Nivek Ogre

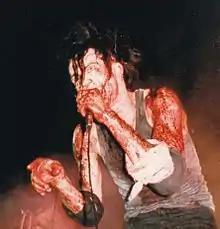
Nivek Ogre performing with Skinny Puppy in 1987

Many of Ogre's early songs, specifically from the album "Bites", were about his ex-wife. Following "Bites", Ogre began to construct more politically and socially minded lyrics such as those for the song "Dig It", which he says describes "a fight to rise above in the work force/ which can turn into your early grave". Ogre's writing would gradually become more "worldly" and "ecology-minded". Animal rights and environmental degradation would become recurring elements in Skinny Puppy's music. 1988's "VIVIsectVI", written as "a biting commentary on animal rights", spawned the single "Testure" which peaked at no. 19 on "Billboard's" Dance Club Songs chart.